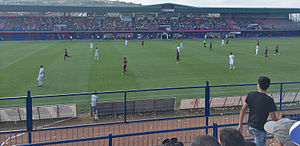
U/19 Europamesterskabet i fodbold 2015 / Stadioner
U/19 Europamesterskabet i fodbold 2015 var den 14. udgave af U/19 Europamesterskabet i fodbold, ungdomsturneringen for mænd i U/19 for medlemmer af UEFA. Grækenland afholdte turneringen. Spillere født den eller efter 1. januar 1996 havde mulighed for at deltage i turneringen.